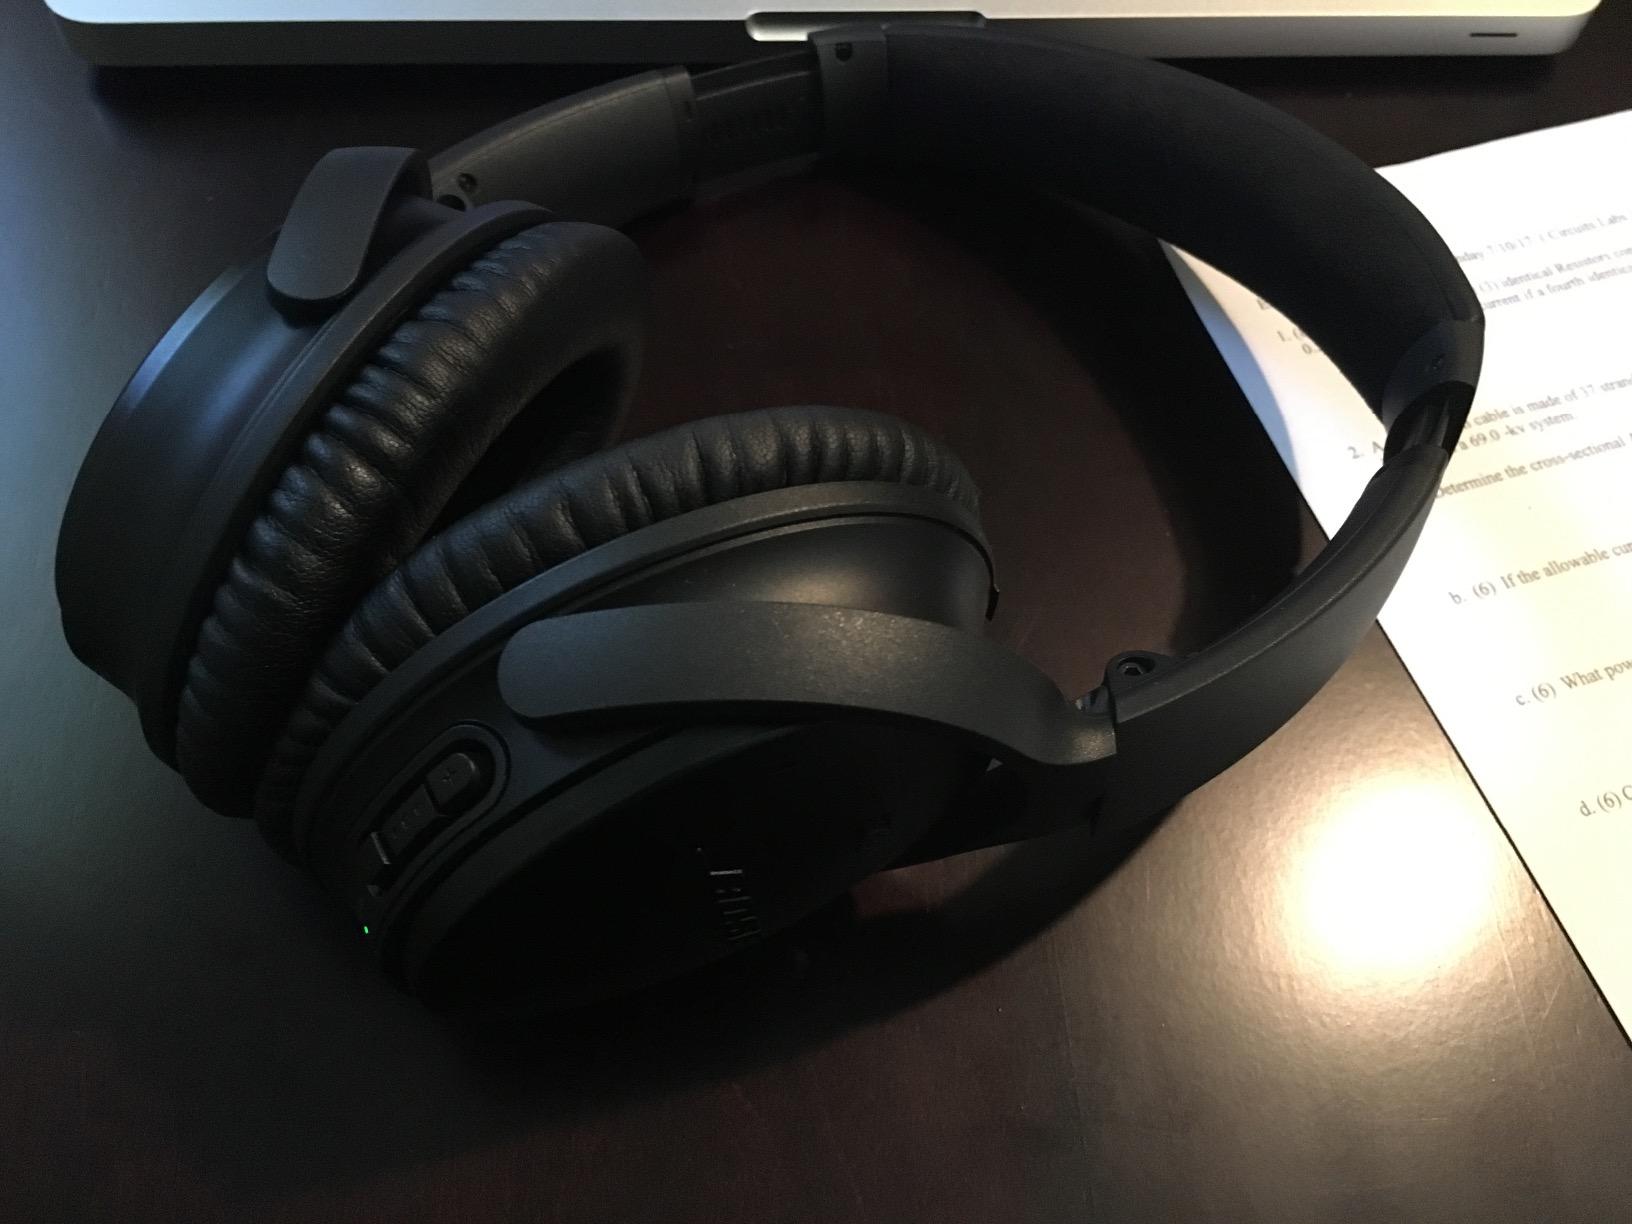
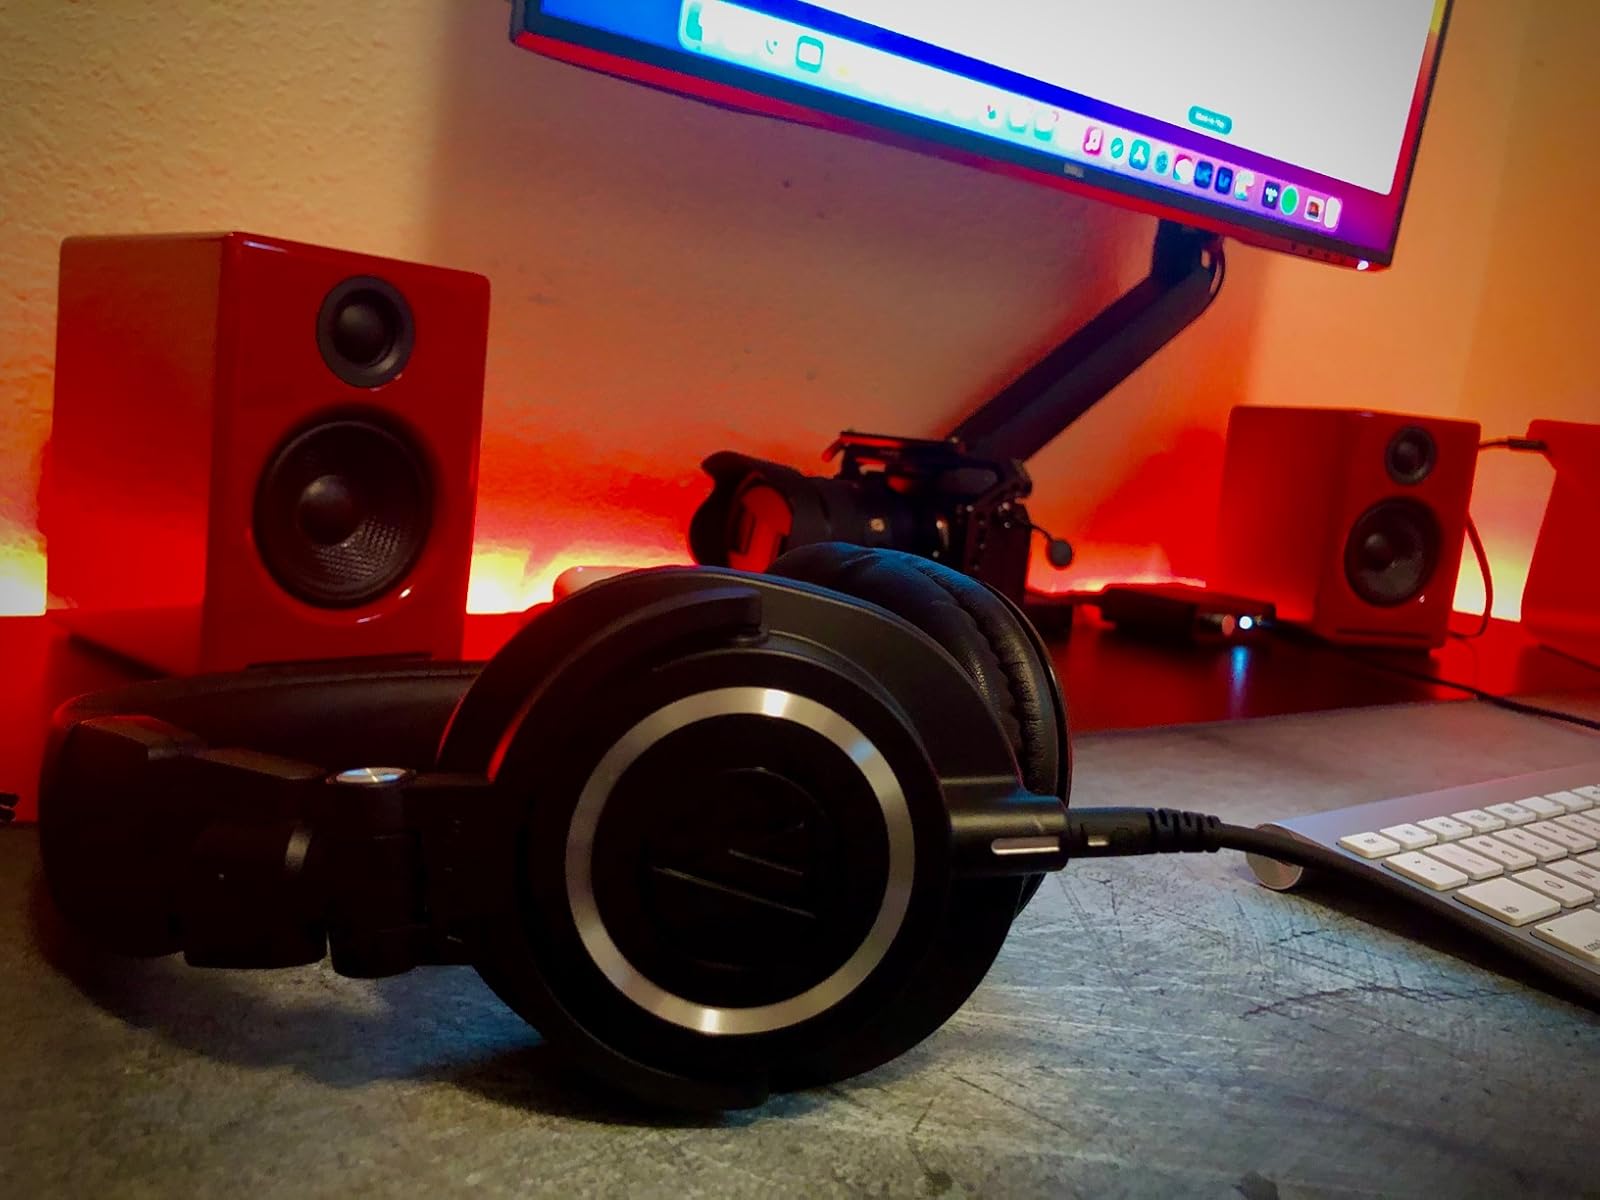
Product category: headphones
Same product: no